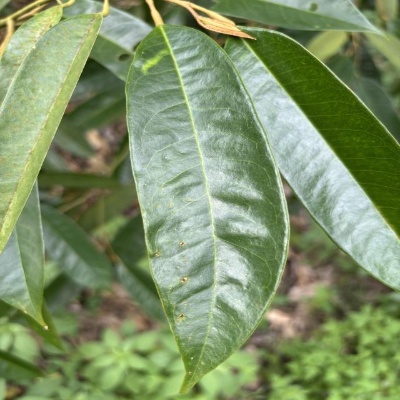
Label: Leaf_Healthy